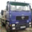
Label: truck